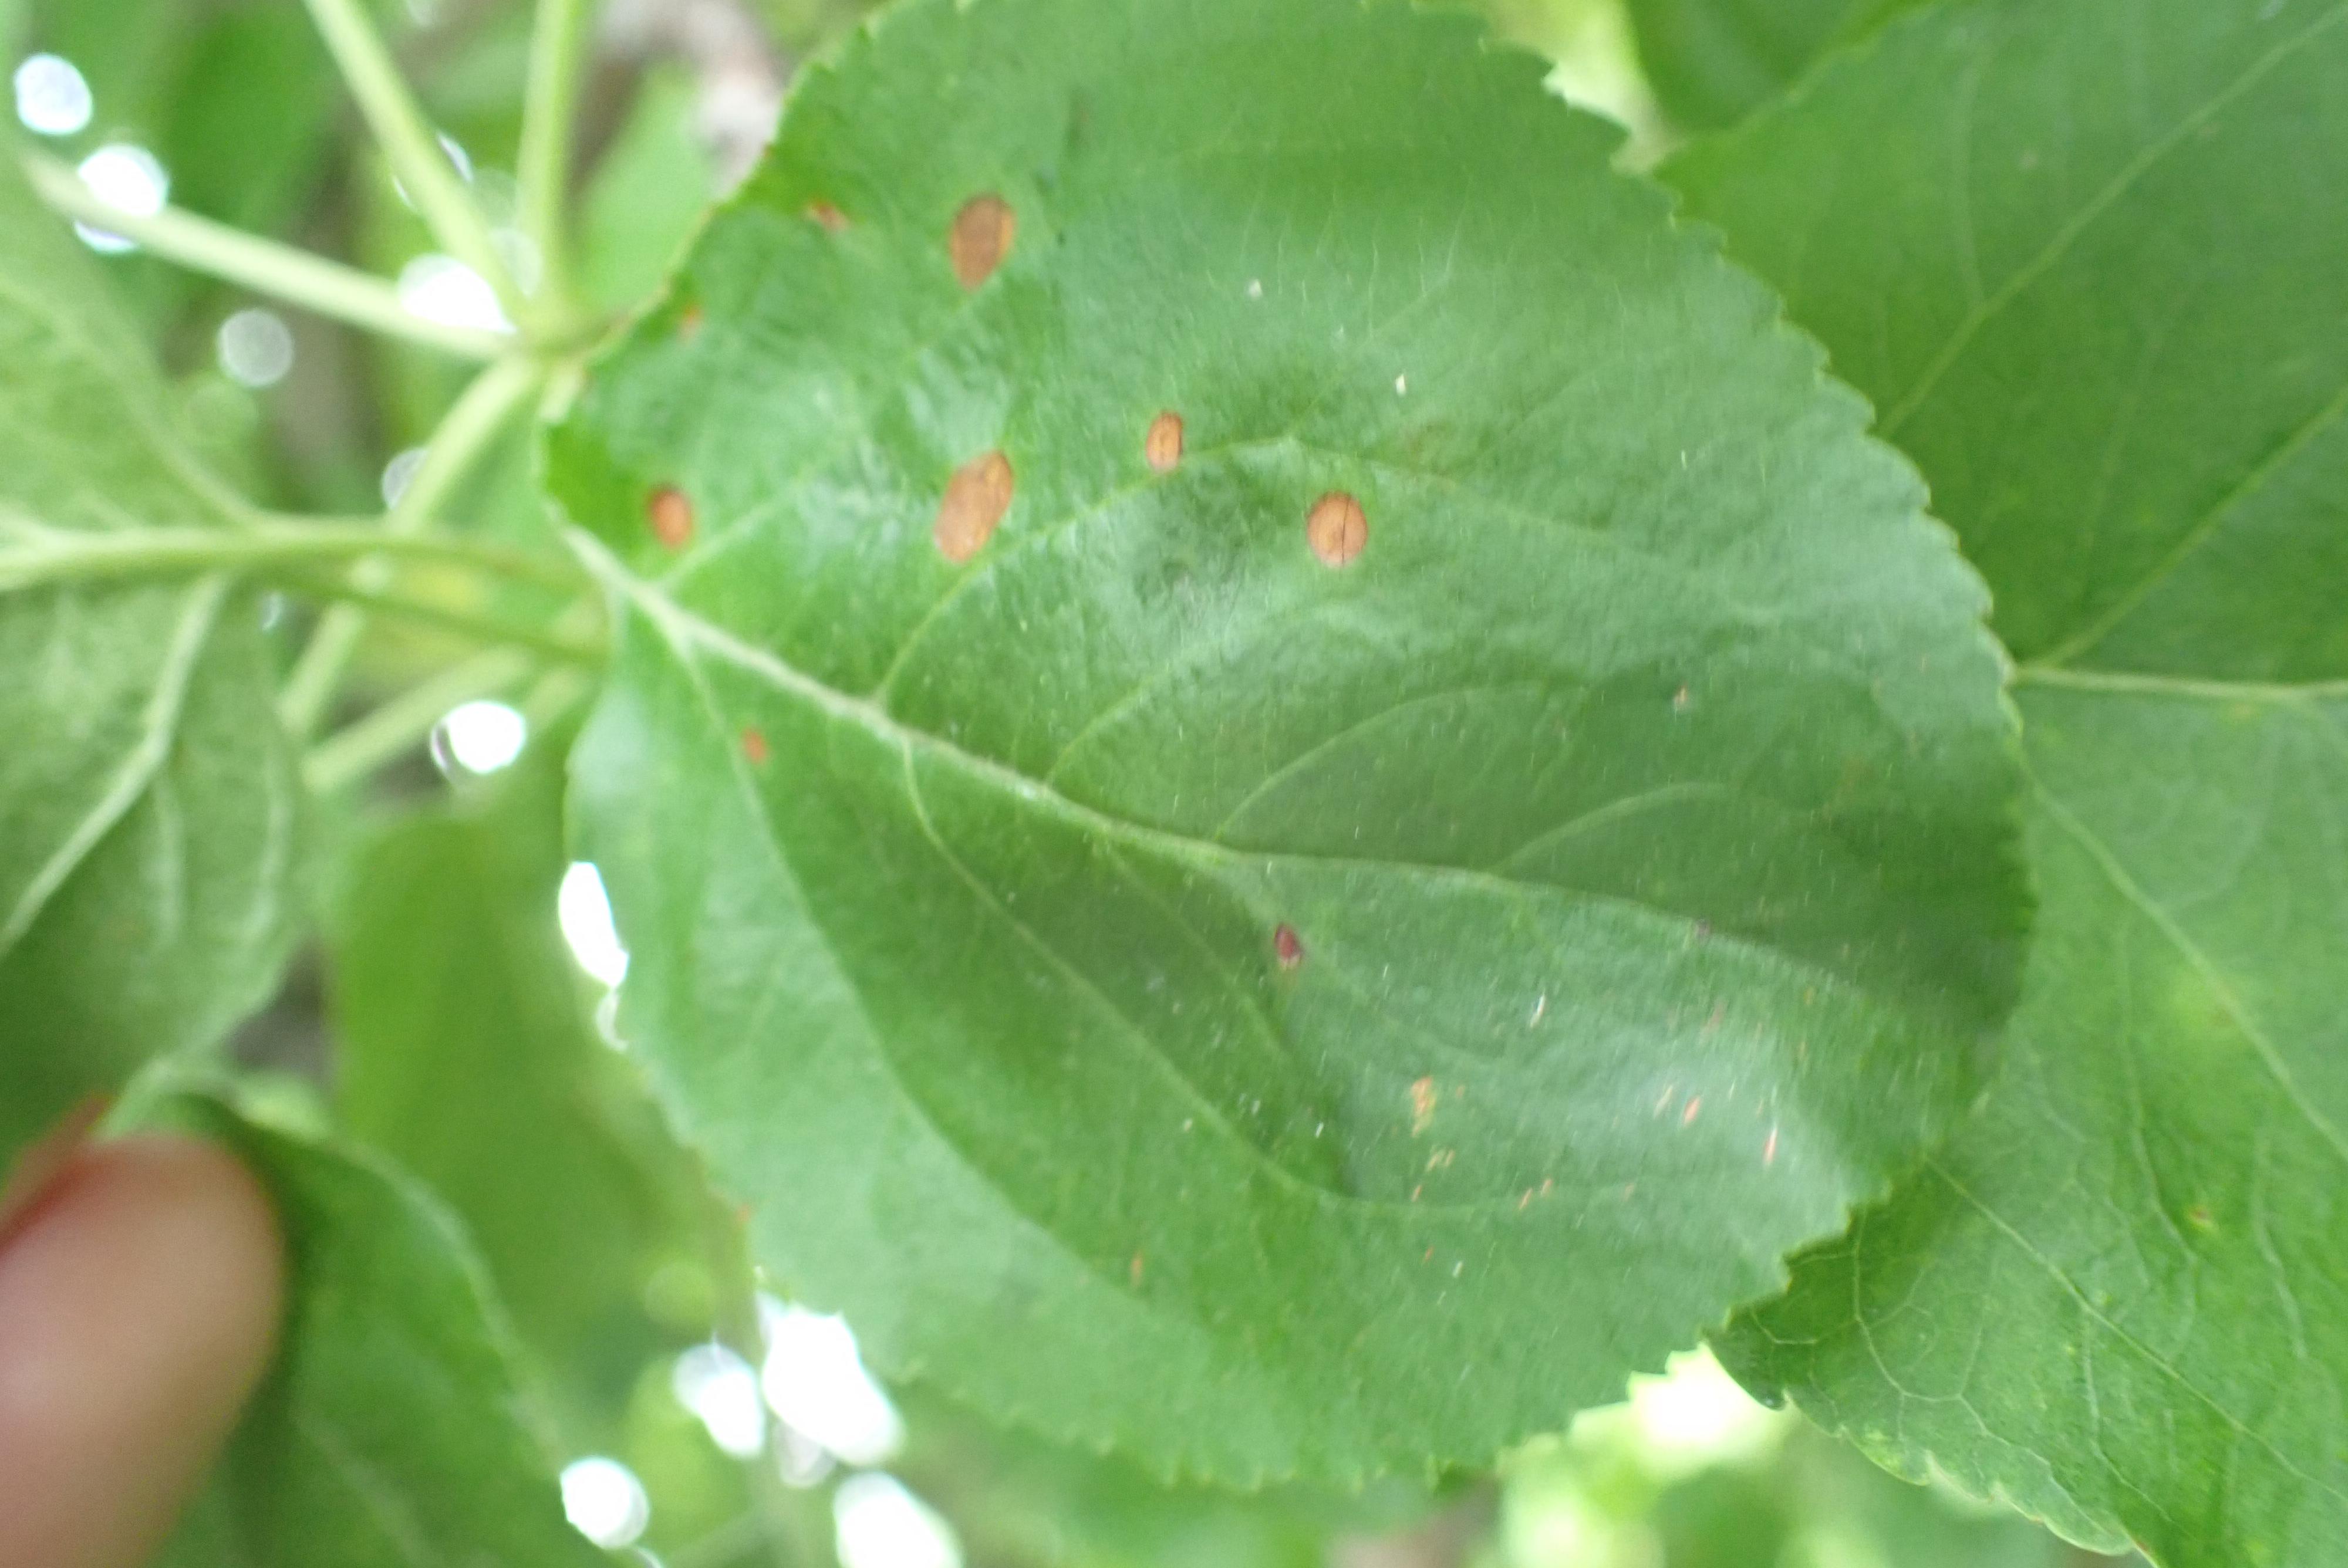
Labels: frog_eye_leaf_spot